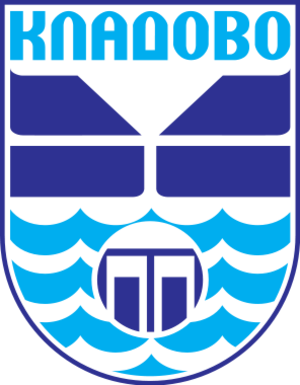
Kladovo est une ville et une municipalité de Serbie situées sur la rive droite du Danube. Au recensement de 2011, la ville comptait 8 913 habitants et la municipalité dont elle est le centre 20 635.
Les villes de Serbie sont définies par l'Institut de statistiques de la République de Serbie, qui répartit les localités en « localités urbaines »
La Serbie, en incluant le Kosovo dont le statut est disputé, est divisée en 150 municipalités ou communes et 24 villes, qui constituent les unités fondamentales du gouvernement des collectivités territoriales. Cinq de ces villes, sont elles-mêmes divisées en plusieurs municipalités urbaines : Belgrade, Novi Sad, Niš, Kragujevac et Požarevac ; la Serbie compte ainsi 31 municipalités urbaines, 17 à Belgrade, 5 à Niš, 5 à Kragujevac, 2 à Novi Sad et 2 à Požarevac).